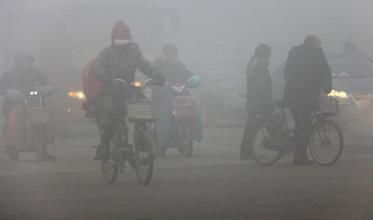
Weather: foggy or hazy